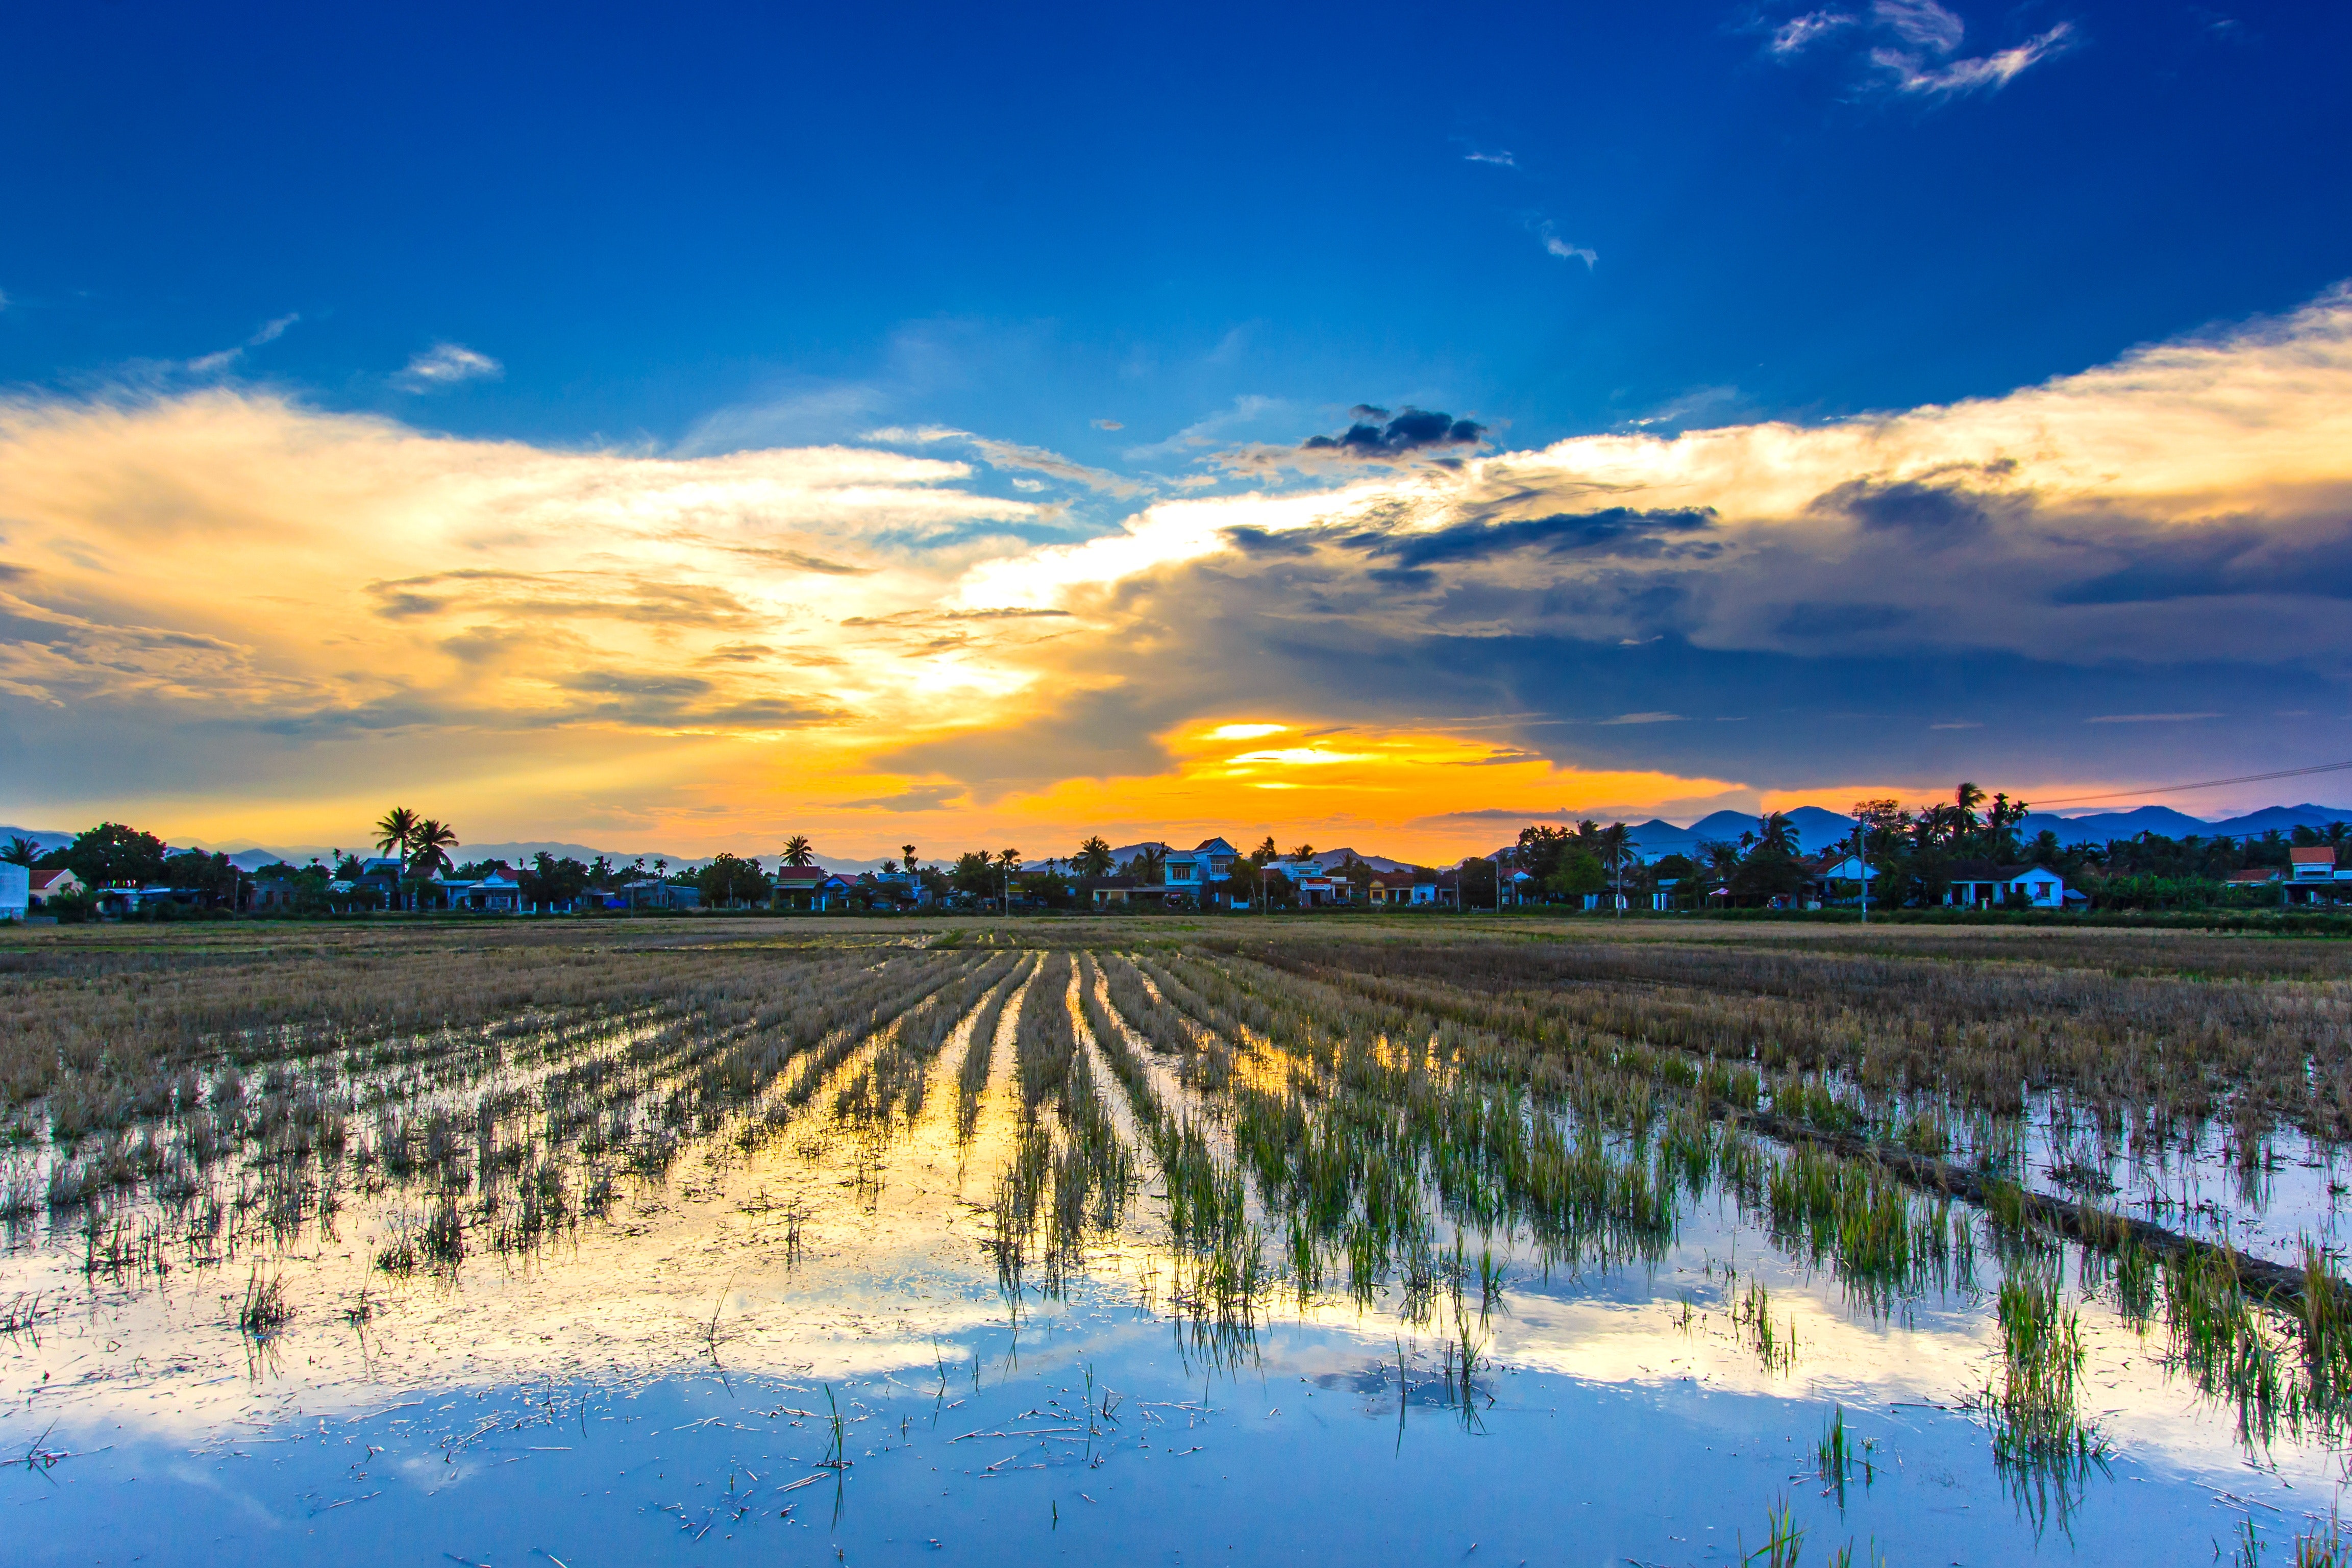
sky, reflection, nature, paddy field, cloud, natural landscape, water, sunset, horizon, daytime, sunrise, morning, field, evening, landscape, tree, sunlight, rural area, photography, dusk, afterglow, panorama, agriculture, river, plain, wetland, meteorological phenomenon, dawn, sea, marsh, mountain, winter